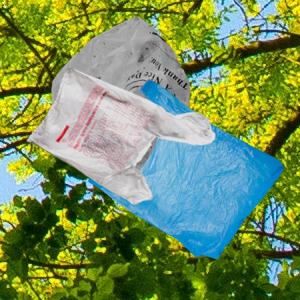
Label: plasticbags